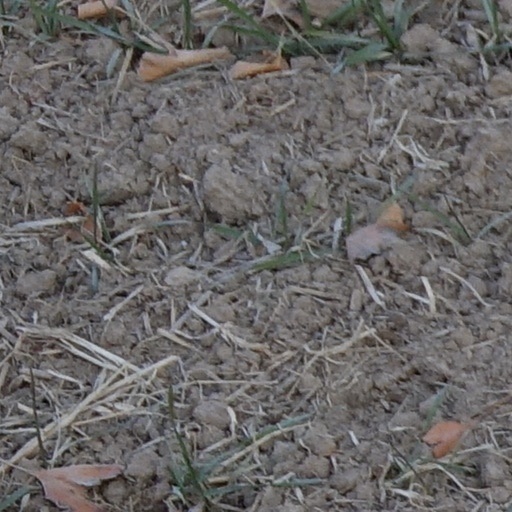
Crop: wheat